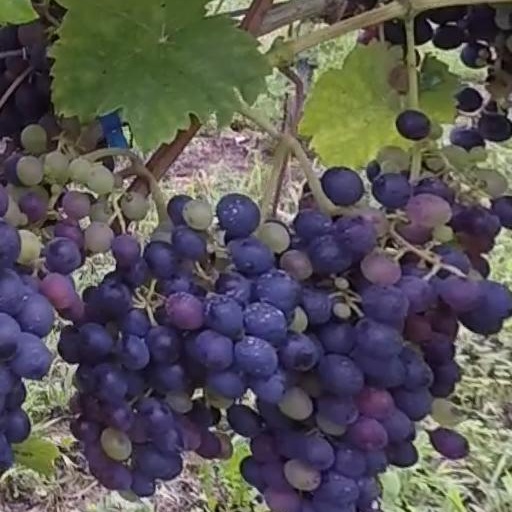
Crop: grape